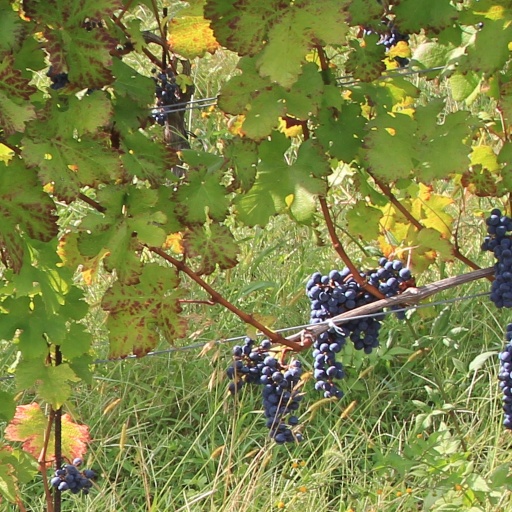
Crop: grape